Rachel Maryam

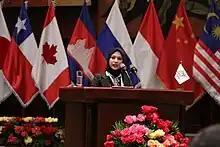
Rachel at the 23rd Asia Pacific Parliamentary Forum in 2015

As a representative of the Gerindra Party in the DPR RI, Rachel went back to her Senayan seat. based on the fact that she garnered over 16,000 votes in the West Bandung Regency. Cimahi would be recapitulated on 23 April 2014, does not yet have this added. "The key is not to disappoint the constituents who voted for us. The electoral district must be visited frequently, must communicate frequently to the electoral district," she stated on 10 January 2014. She also emphasised the significance of upholding the confidence of those who had selected her.